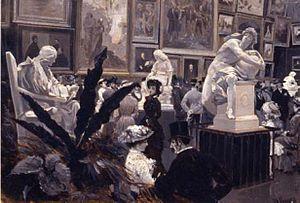
1882 est une année commune commençant un dimanche.